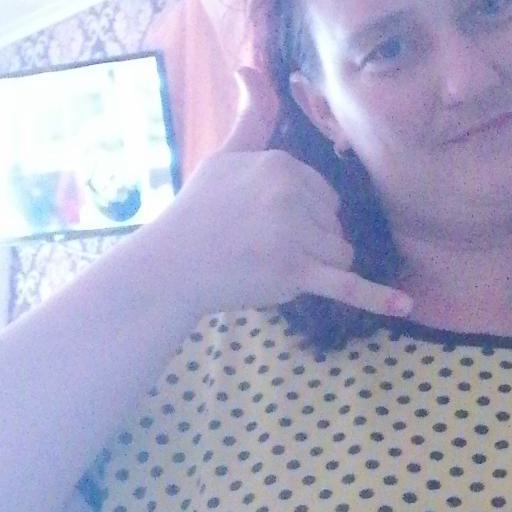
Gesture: call